Reine Fiske

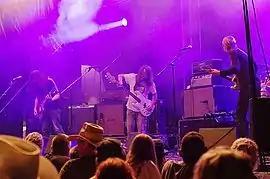
Hans Magnus Ryan, Bent Sæther and Fiske with Motorpsycho liveKrach Am Bach 2013

Fiske was born in Saltsjö-Boo, Sweden. He plays in The Amazing with Christopher Gunrup, has also played with the band Reform, and is a member of Sylvester Schlegel's band The Guild, in addition to those already mentioned.